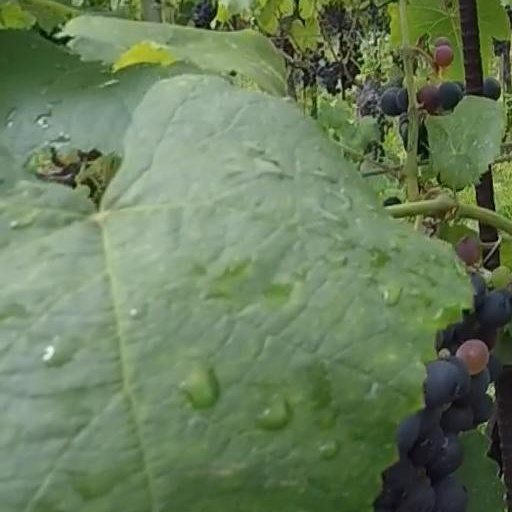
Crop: grape